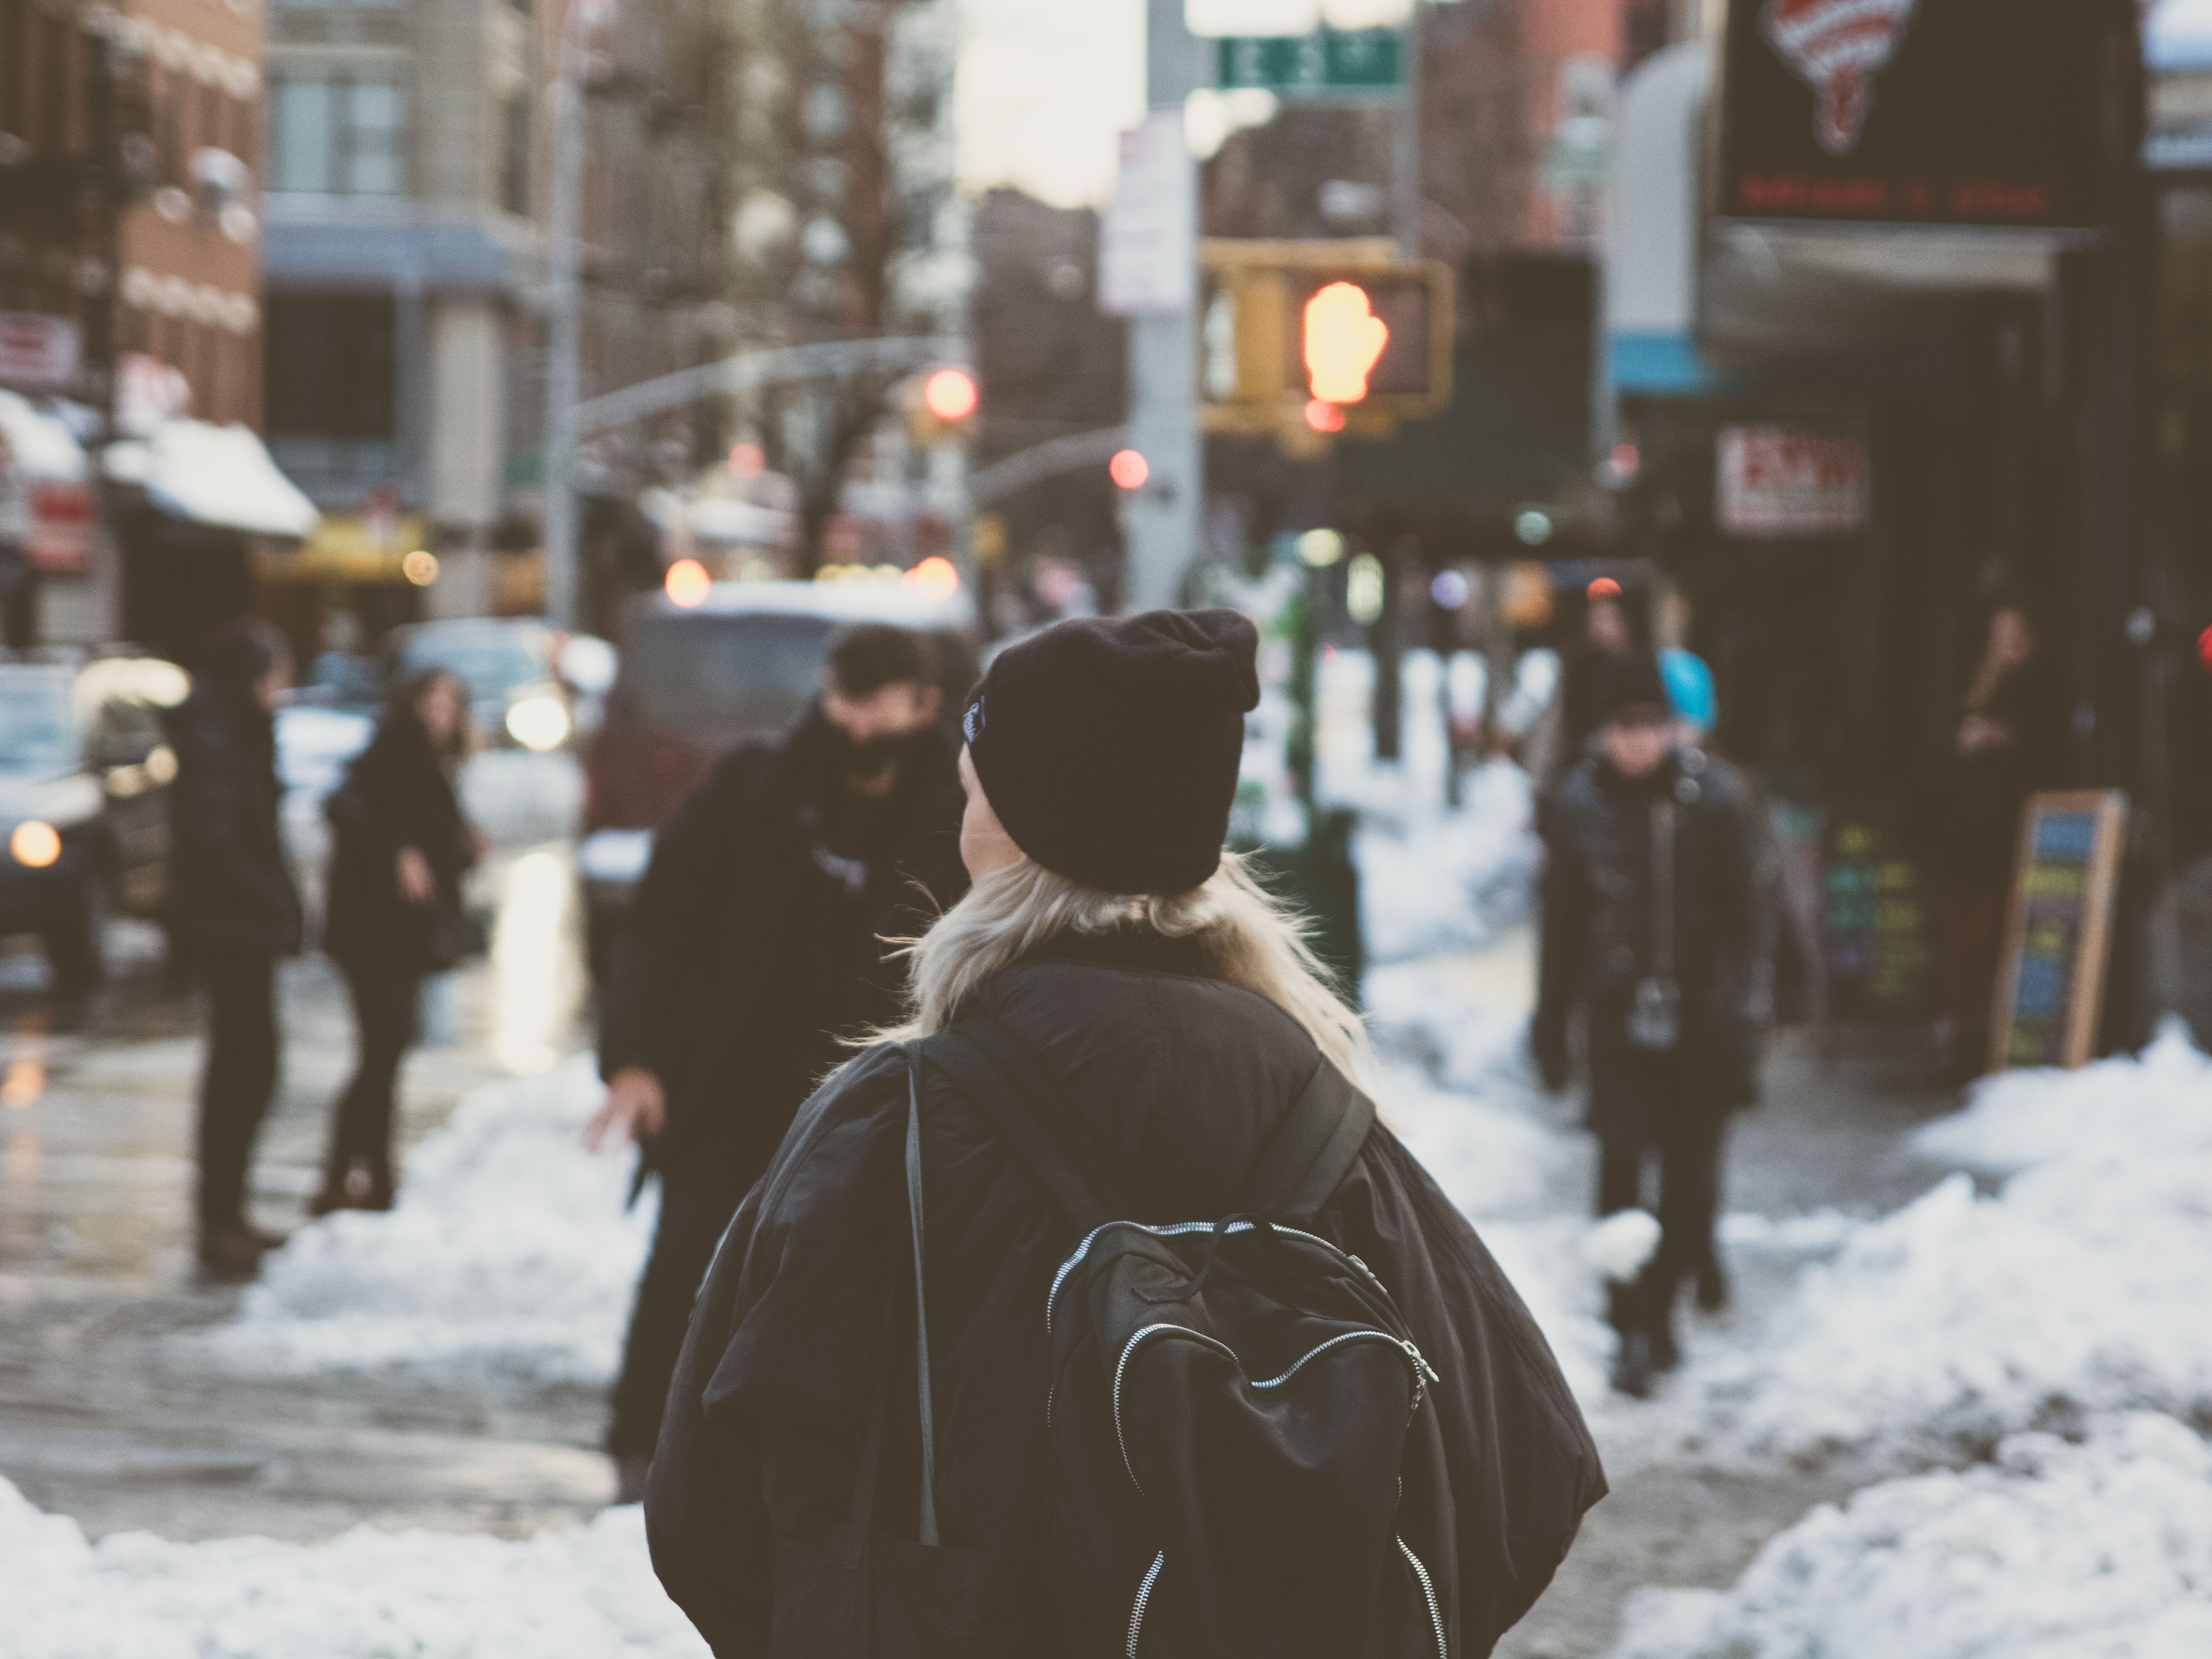
pedestrian, walking, snow, cold, winter, woman, road, street, macro, weather, season, infrastructure